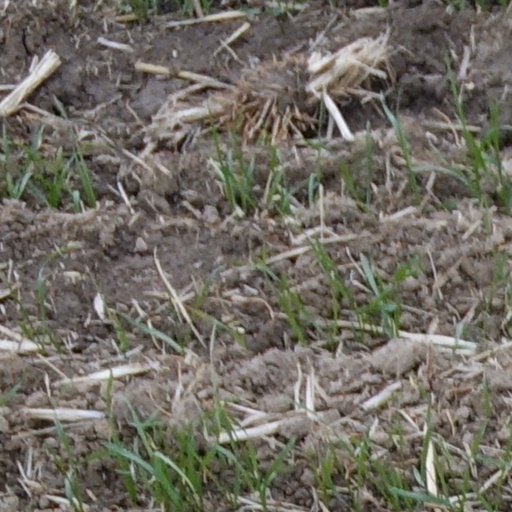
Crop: wheat